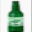
Label: bottle